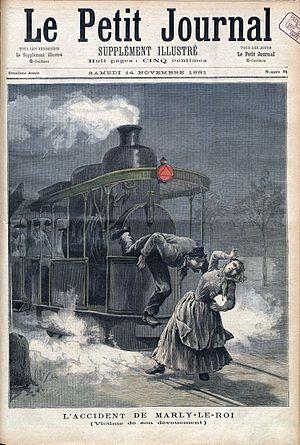
L'accident de Marly-le-Roi - Victime de son dévouement - Reproduction très exacte de la fin du mécanicien Monsieur Cané, mort en voulant sauver une femme que la machine qu'il dirigeait allait écraser
Le tramway de Paris à Saint-Germain est une ancienne ligne de tramway française qui reliait la place de l'Étoile à Paris à la place du château à Saint-Germain-en-Laye. Cette ligne longue de 18 650 mètres a été exploitée de 1890 à 1935 avant d'être remplacée par un service d'autobus.
Marly-le-Roi est une commune française située dans le département des Yvelines en région Île-de-France.